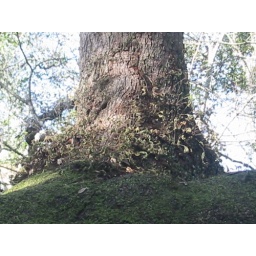
rare tree orchid plants in large oak